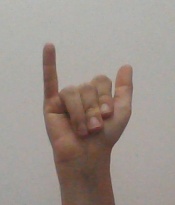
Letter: ya